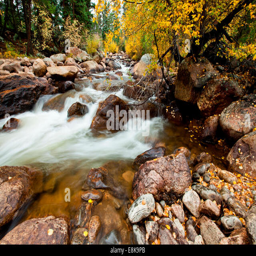
stream cascading down mountain range in autumn